Köpmantorget

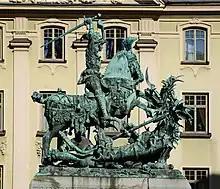
"St George and the Dragon" sculpture

This small square was, notwithstanding the name, never used as a market. Instead, when it first appeared in historical records on a map dated 1733 as "Kiöpmanne T.", it was named after its location on the eastern end of Köpmangatan, the street leading to Stortorget, the square which used to be the main market place in Stockholm for centuries. Before 1685, the two blocks north and south of the square were united and on the location was a vault ("Köpmanvalvet") during the Middle Ages forming one of the city gates ("Köpmanporten"). The penultimate name referring to the square appears in historical records as late as 1728 in the form "Kiöpmans Hwalwet". In 1912, the bronze sculpture "Saint George and the Dragon", a replica of Bernt Notke's original, was placed in the square. The original is in Storkyrkan.